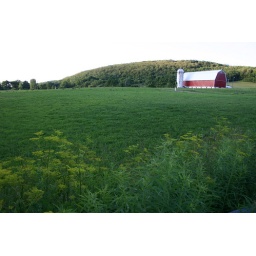
Barn and field near DeRyter lake